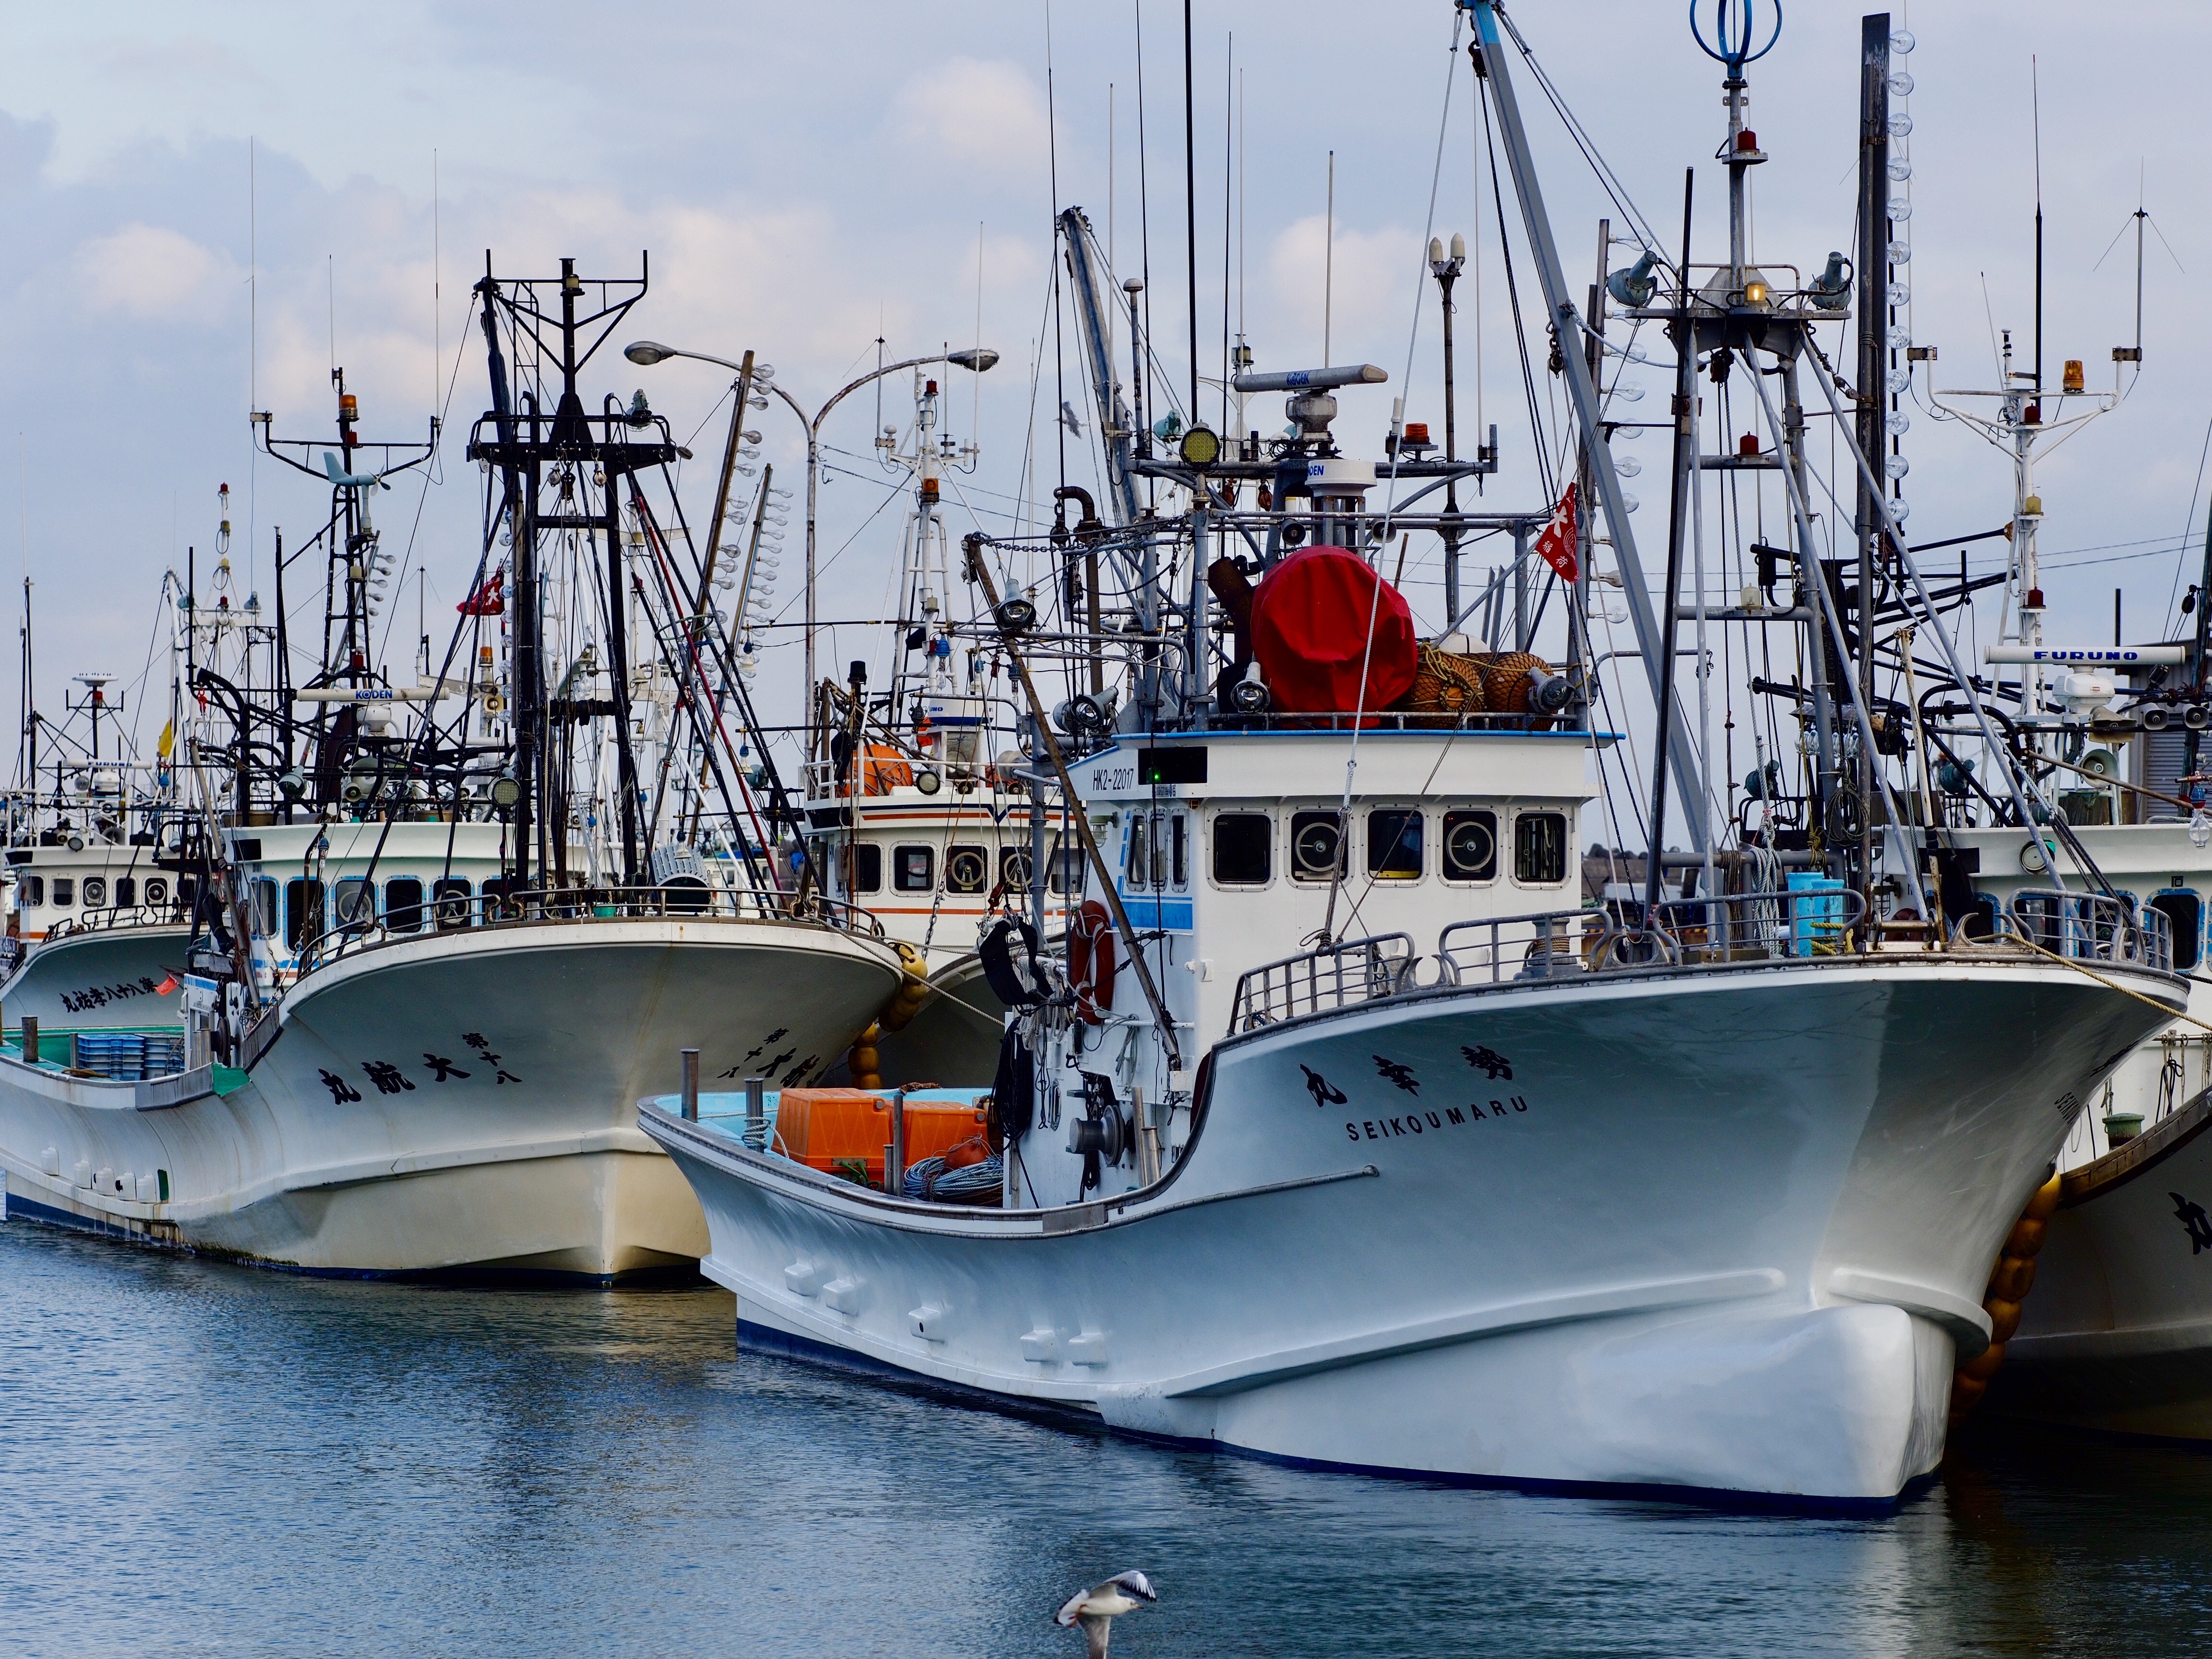
sea, dock, boat, ship, vehicle, harbor, fishing boat, tugboat, watercraft, hokkaido, fishing port, fishing vessel, fishing trawler, patrol boat, research vessel